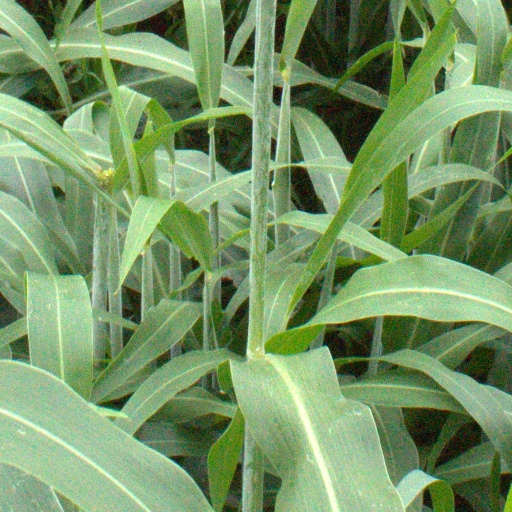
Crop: sorghum